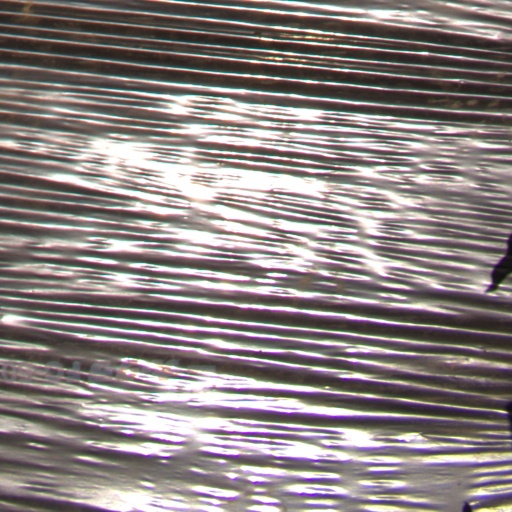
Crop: Jerusalem artichoke